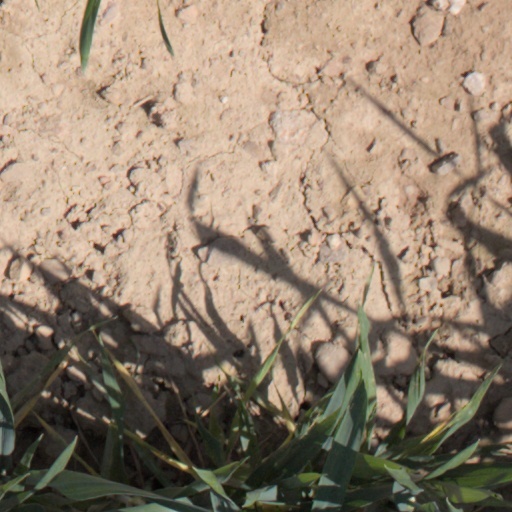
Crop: wheat